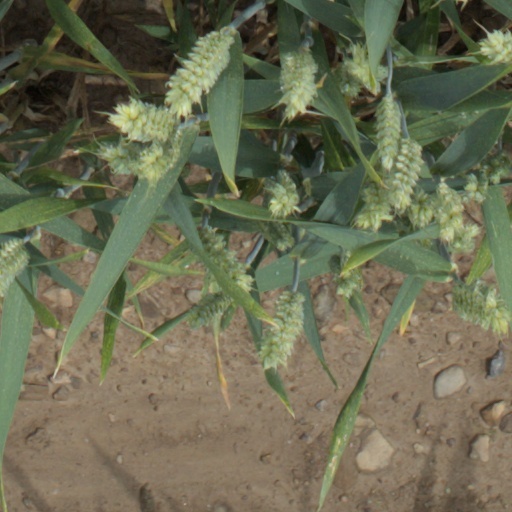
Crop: wheat